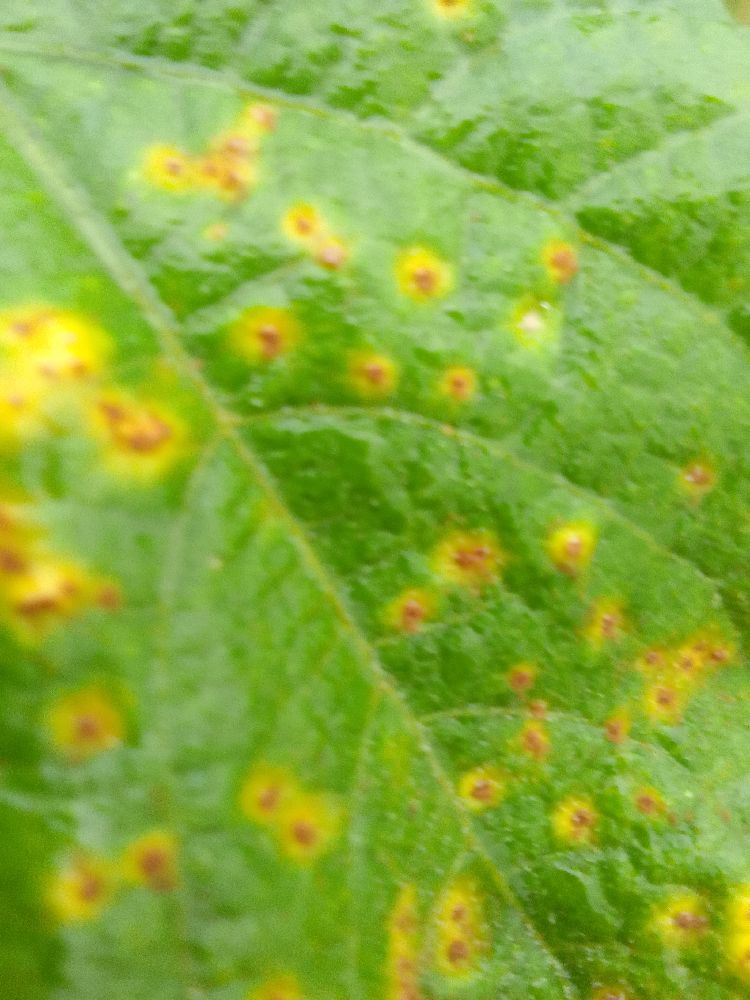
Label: rust